John Alexander MacPherson

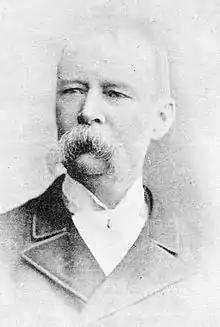

John Alexander MacPherson (15 October 1833 – 17 February 1894), Australian colonial politician, was the 7th Premier of Victoria.